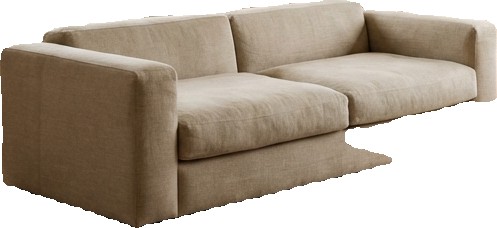
Surface category: sofa